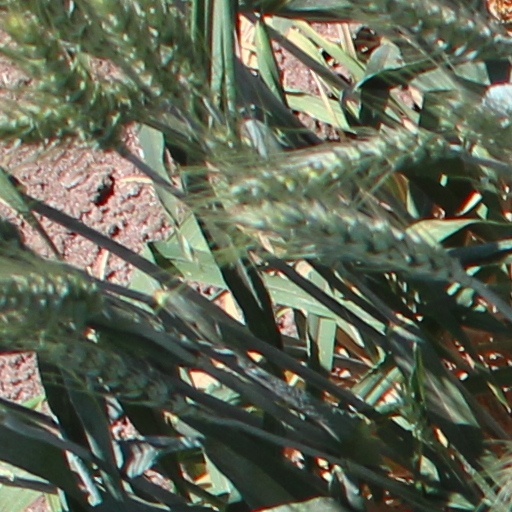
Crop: wheat